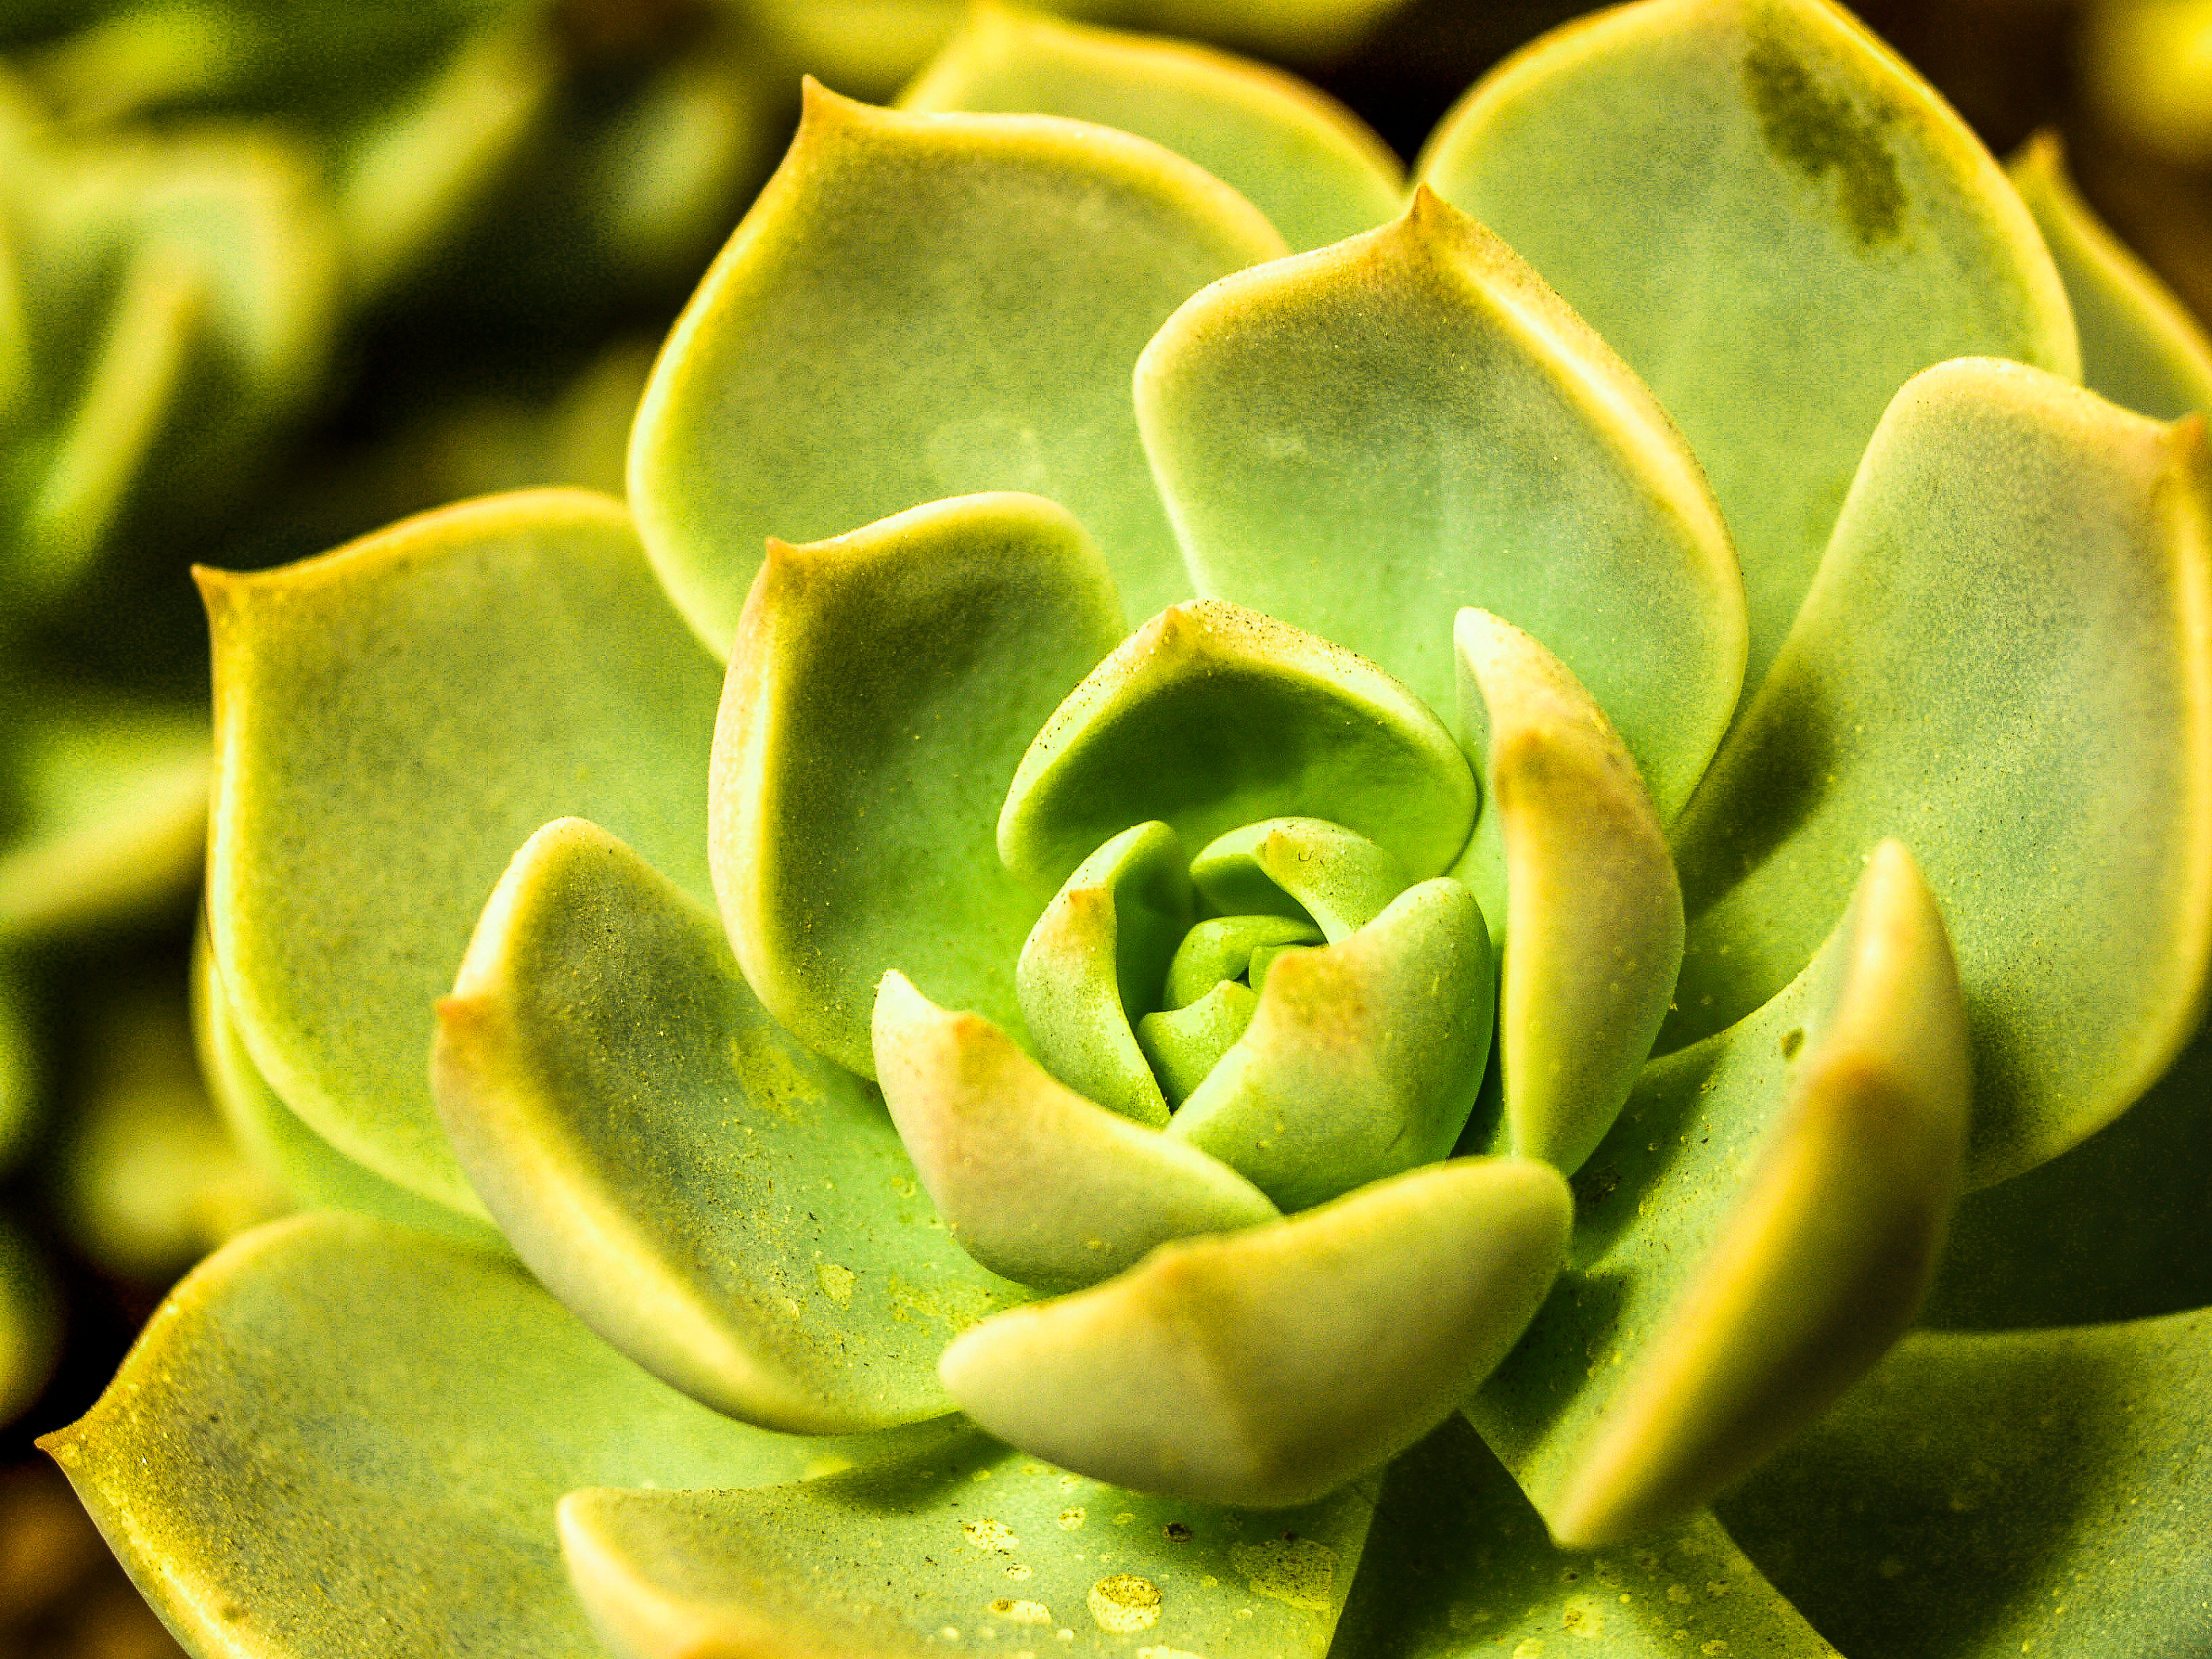
cactus, desert, plant, green, nature, garden, succulent, botany, botanical, dry, cacti, growth, sharp, landscape, grow, flower, summer, leaf, pattern, background, closeup, beautiful, thorn, spine, macro, natural, flora, spike, tropical, texture, yellow, close up, macro photography, stonecrop family, plant stem